Jeremy Tilse

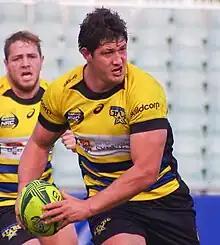
Jeremy Tilse in 2014

Jeremy Tilse (born 2 June 1986 in Newcastle, Australia) is a rugby union footballer. He plays for the Waratahs in Super Rugby. His regular playing position is prop.